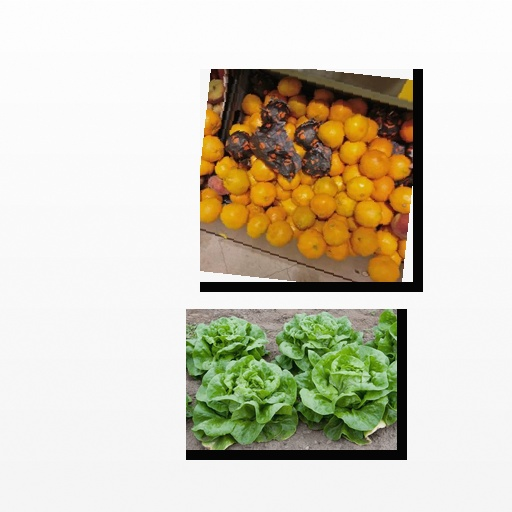
Food items: lettuce, satsuma